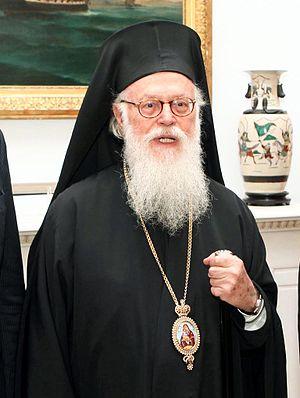
L'Archevêque Anastase, né le 4 novembre 1929 au Pirée, en Grèce, est l'actuel primat de l'Église orthodoxe albanaise avec le titre d'Archevêque de Tirana et de toute l'Albanie.